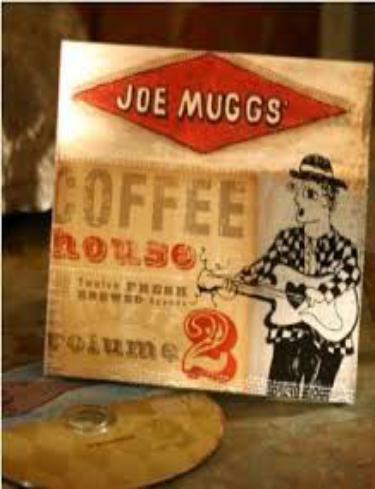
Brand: joe muggs
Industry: Food